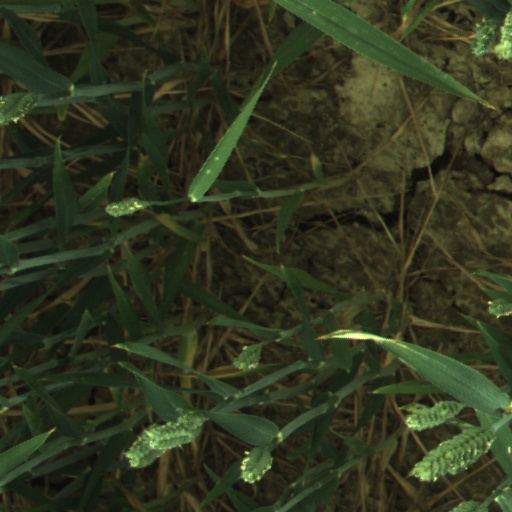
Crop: wheat